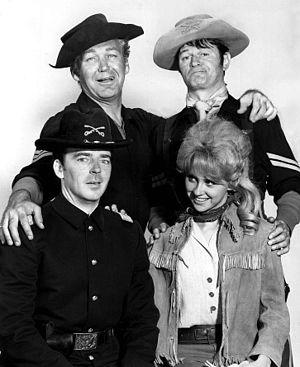
Melody Patterson est une actrice américaine, née le 16 avril 1949 à Inglewood, et morte le 20 août 2015.